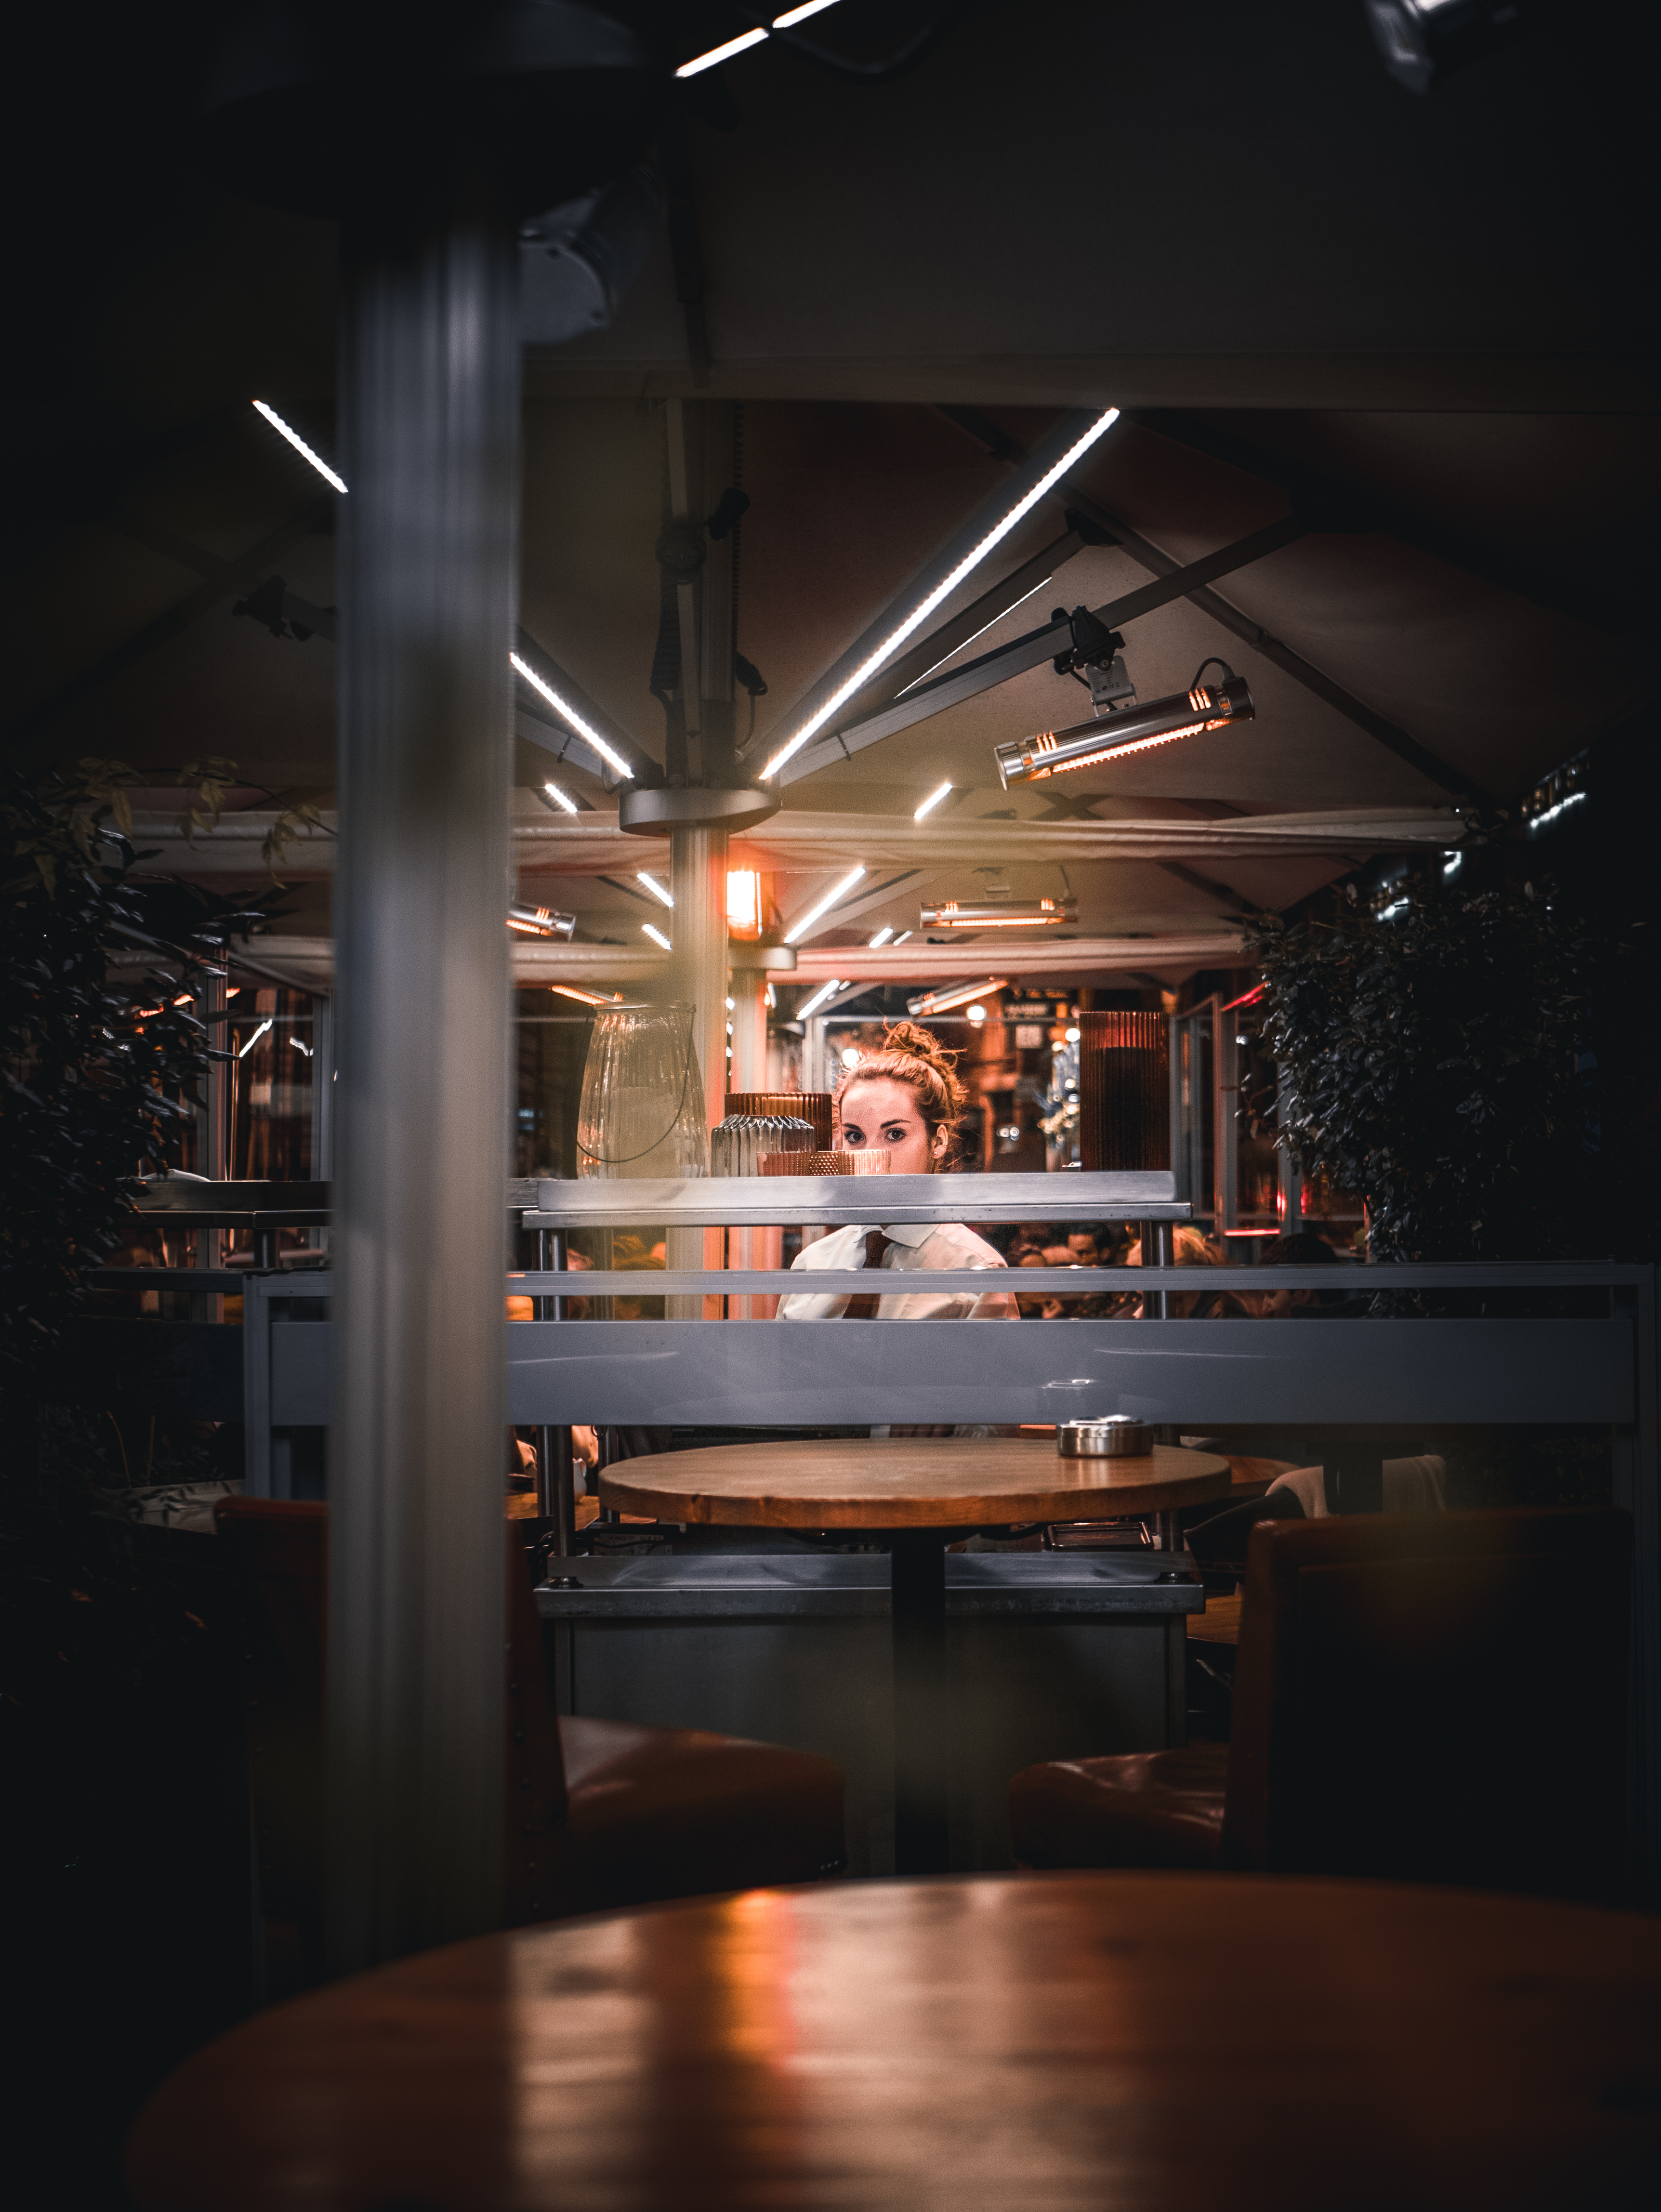
light, night, lighting, sky, architecture, restaurant, bar, darkness, building, room, interior design, photography, light fixture, coffeehouse, city